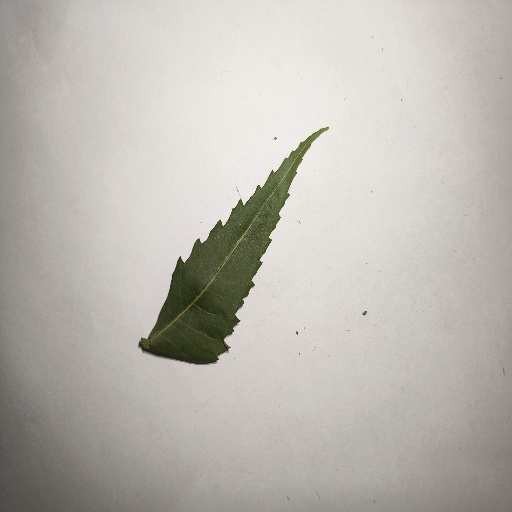
Species: Neem
Leaf condition: Healthy Leaf